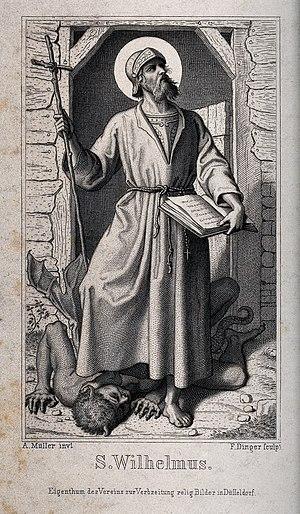
Friedrich Fritz August Dinger, né le 22 janvier 1827 à Wald et mort le 11 août 1904 à Düsseldorf, est un peintre et graveur allemand de l'école de Düsseldorf.